Sky position (RA, Dec in degrees): 12.967, -0.2905
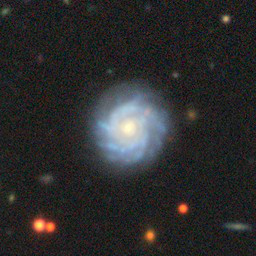
Galaxy morphology: Unbarred Tight Spiral Galaxies